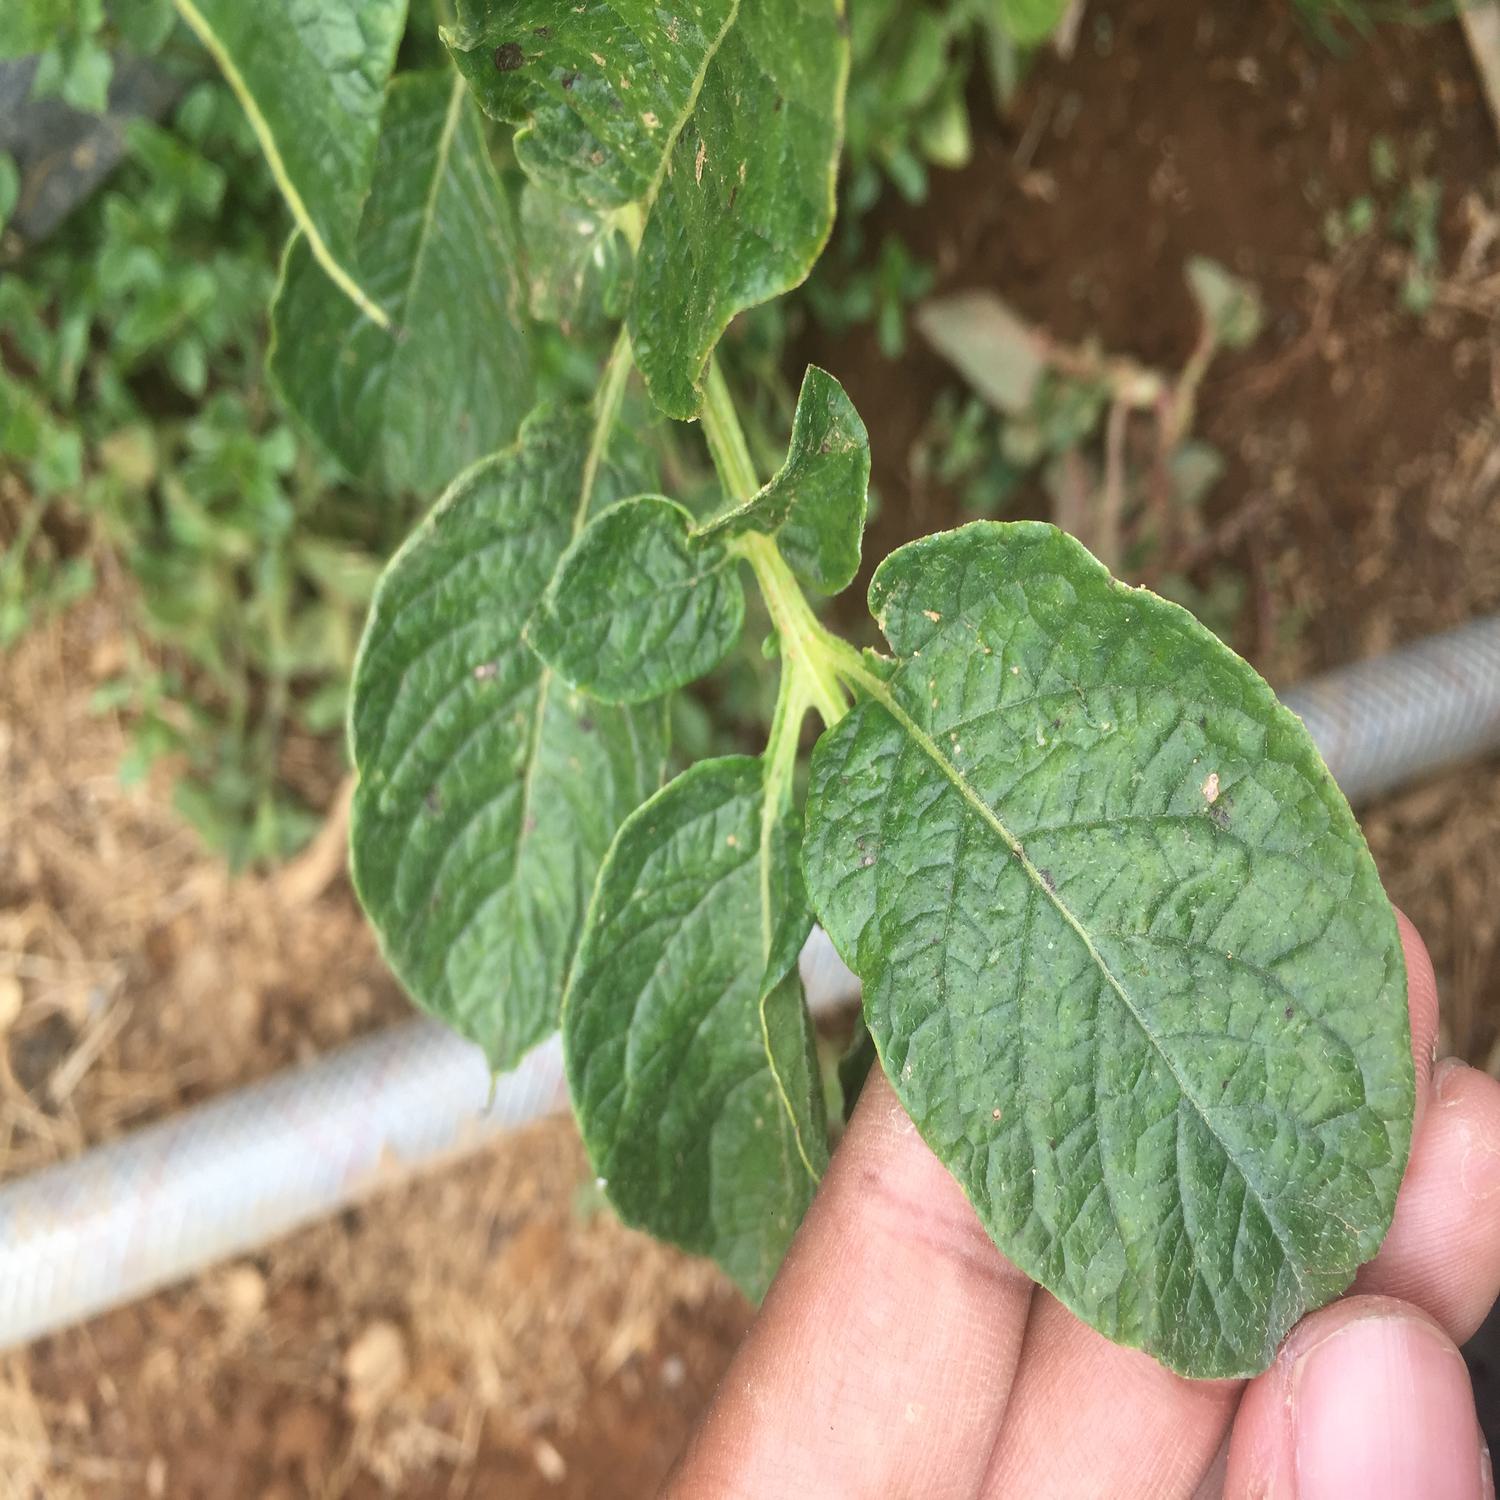
Label: Virus